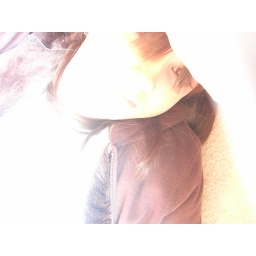
under a window bench in my bedroom